North American XB-70 Valkyrie

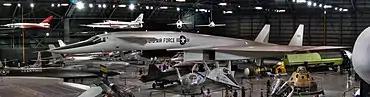
North American XB-70 Valkyrie at Wright-Patterson USAF MuseumJune 2016

The XB-70's maiden flight was on 21 September 1964. In the first flight test, between Palmdale and Edwards AFB, one engine had to be shut down shortly after take-off, and an undercarriage malfunction warning meant that the flight was flown with the undercarriage down as a precaution, limiting speed to – about half that planned. During landing, the rear wheels of the port side main gear locked, the tires ruptured, and a fire started.